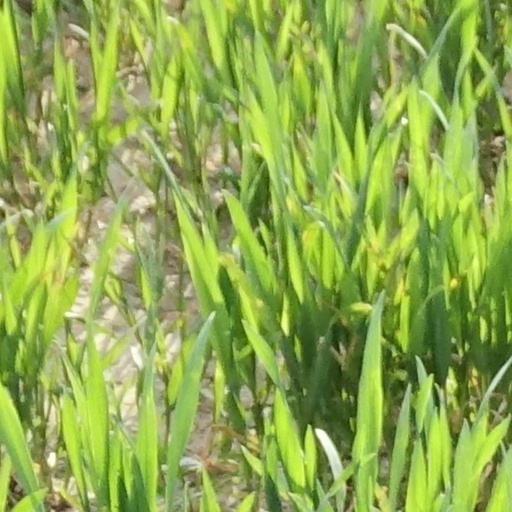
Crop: wheat